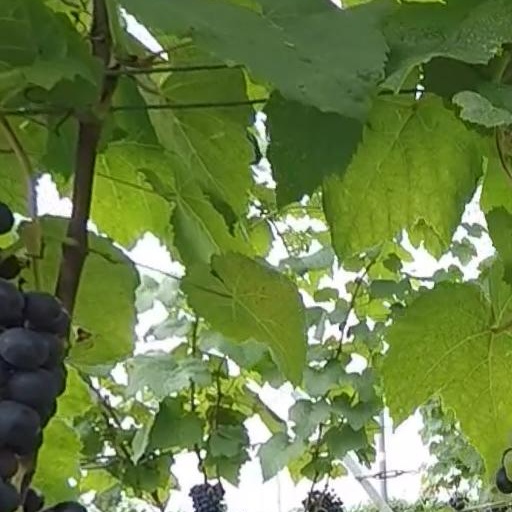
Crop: grape